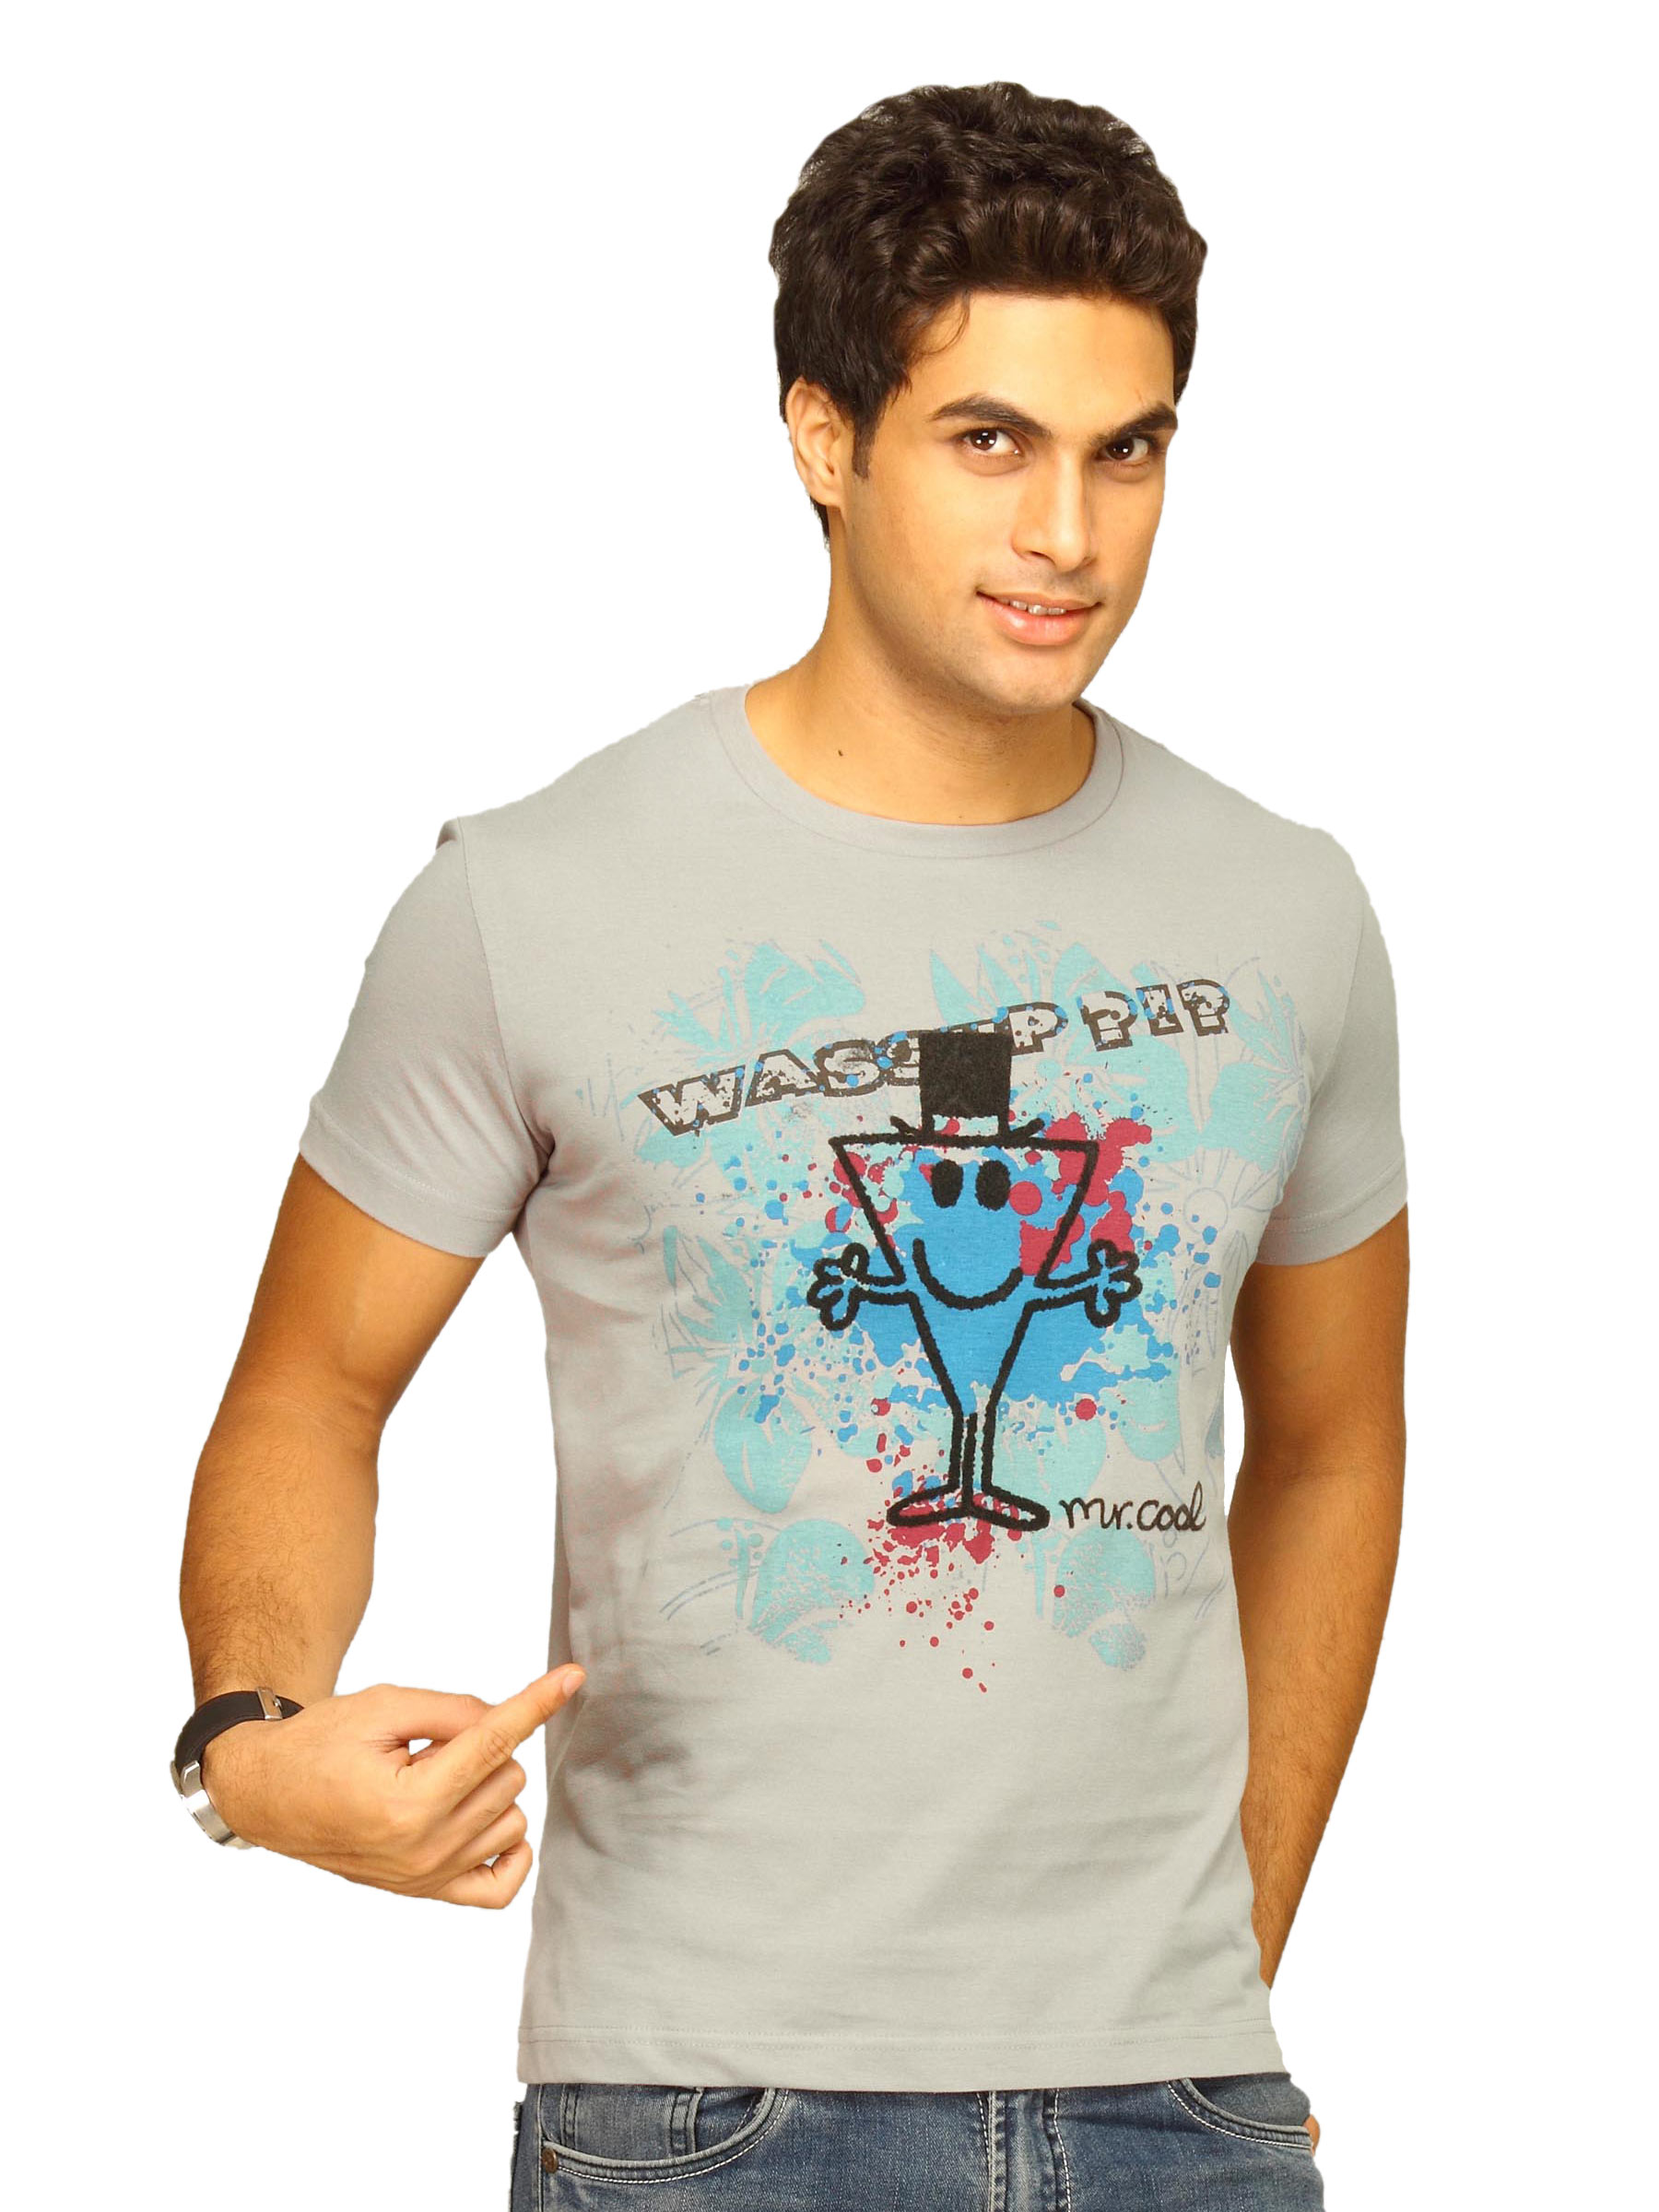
Mr.Men Men's Wassup Grey T-shirt
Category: Apparel / Topwear / Tshirts
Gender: Men
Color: Grey
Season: Summer 2011
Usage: Casual